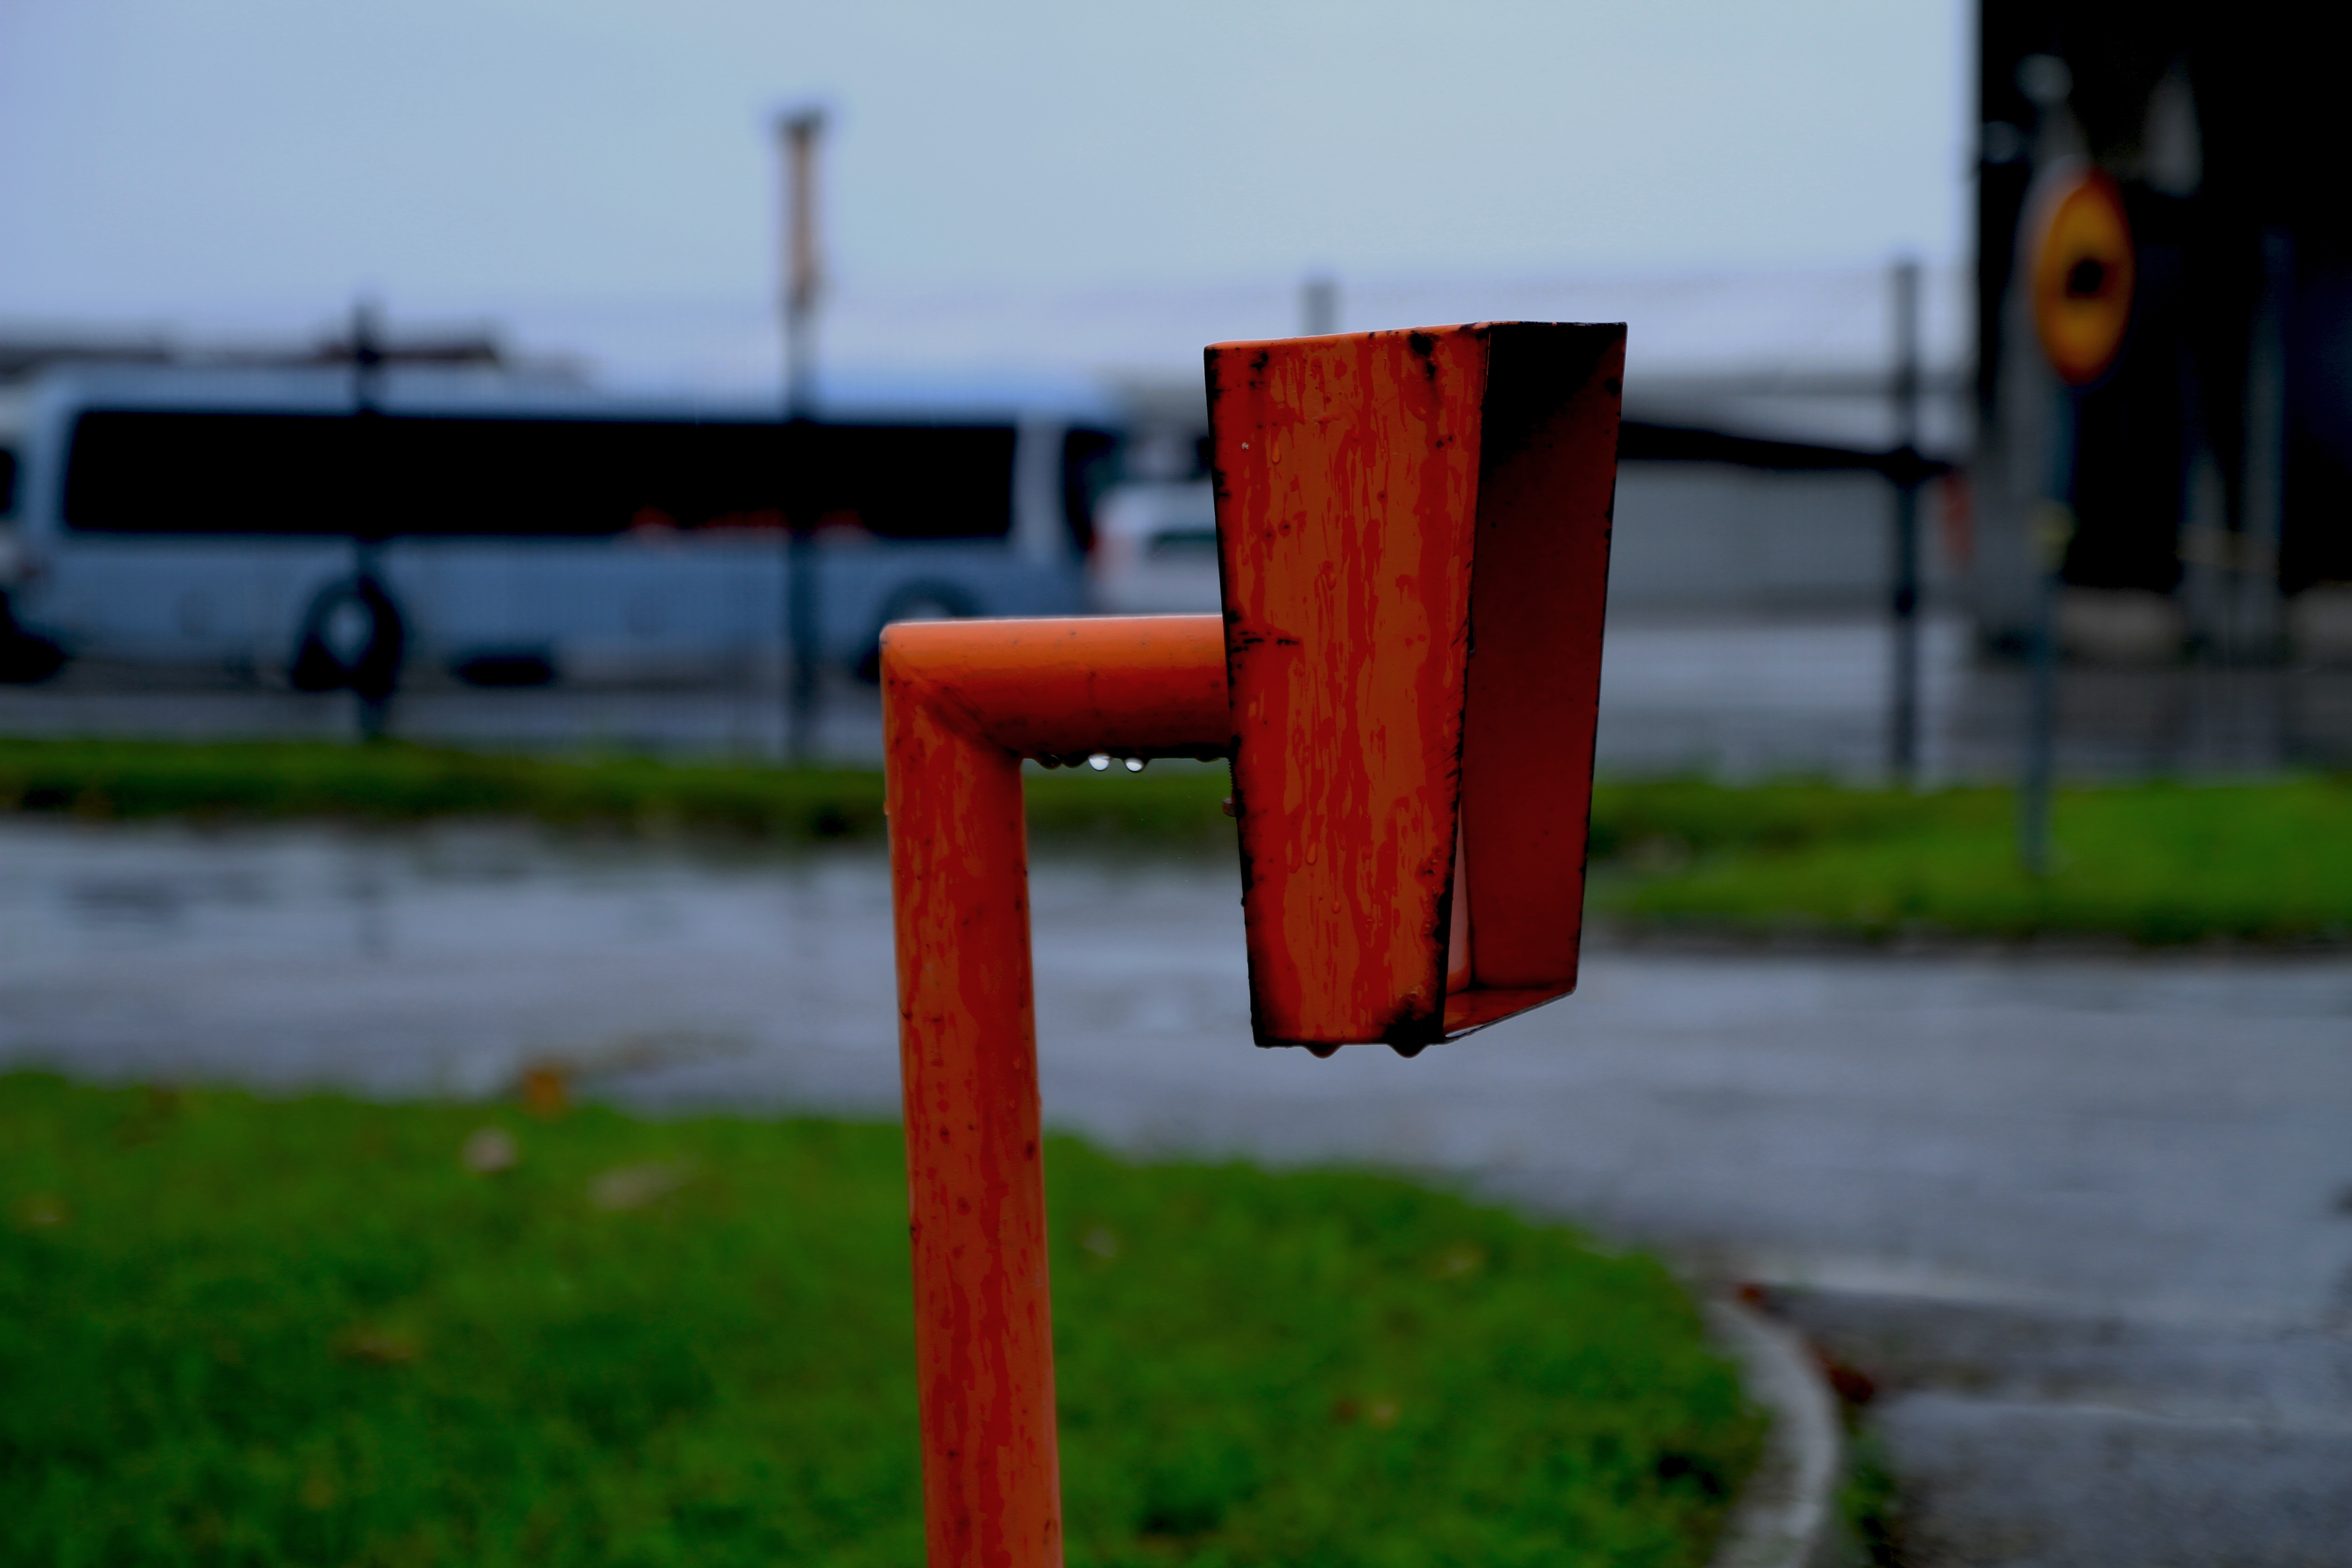
road, street, rain, travel, transport, sign, green, red, color, lighting, bus